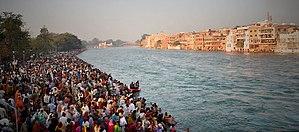
La Kumbh Mela ou Kumbha Mela est un pèlerinage hindou organisé quatre fois tous les douze ans et qui a lieu, à tour de rôle, dans les villes saintes de Prayagraj, Haridwar, Ujjain et Nashik.
Haridwar appelée aussi Hardvar est une ville de l'Inde, capitale du district de Haridwar dans l'État de l'Uttarakhand. Toute proche de Rishikesh, c'est l'une des sept villes sacrées de l'hindouisme. Tous les douze ans y a lieu un festival religieux, la Kumbh Mela. La ville est un lieu très important de pèlerinage, car selon la tradition, le fidèle qui se baigne dans le Gange à Haridwar voit ses péchés effacés et échappe au cycle des renaissances dans le monde des formes.